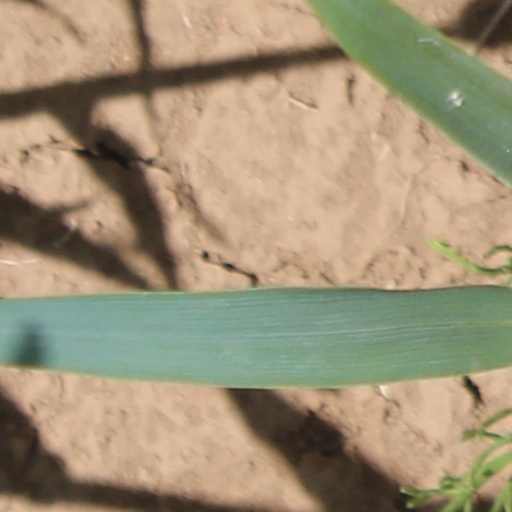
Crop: wheat